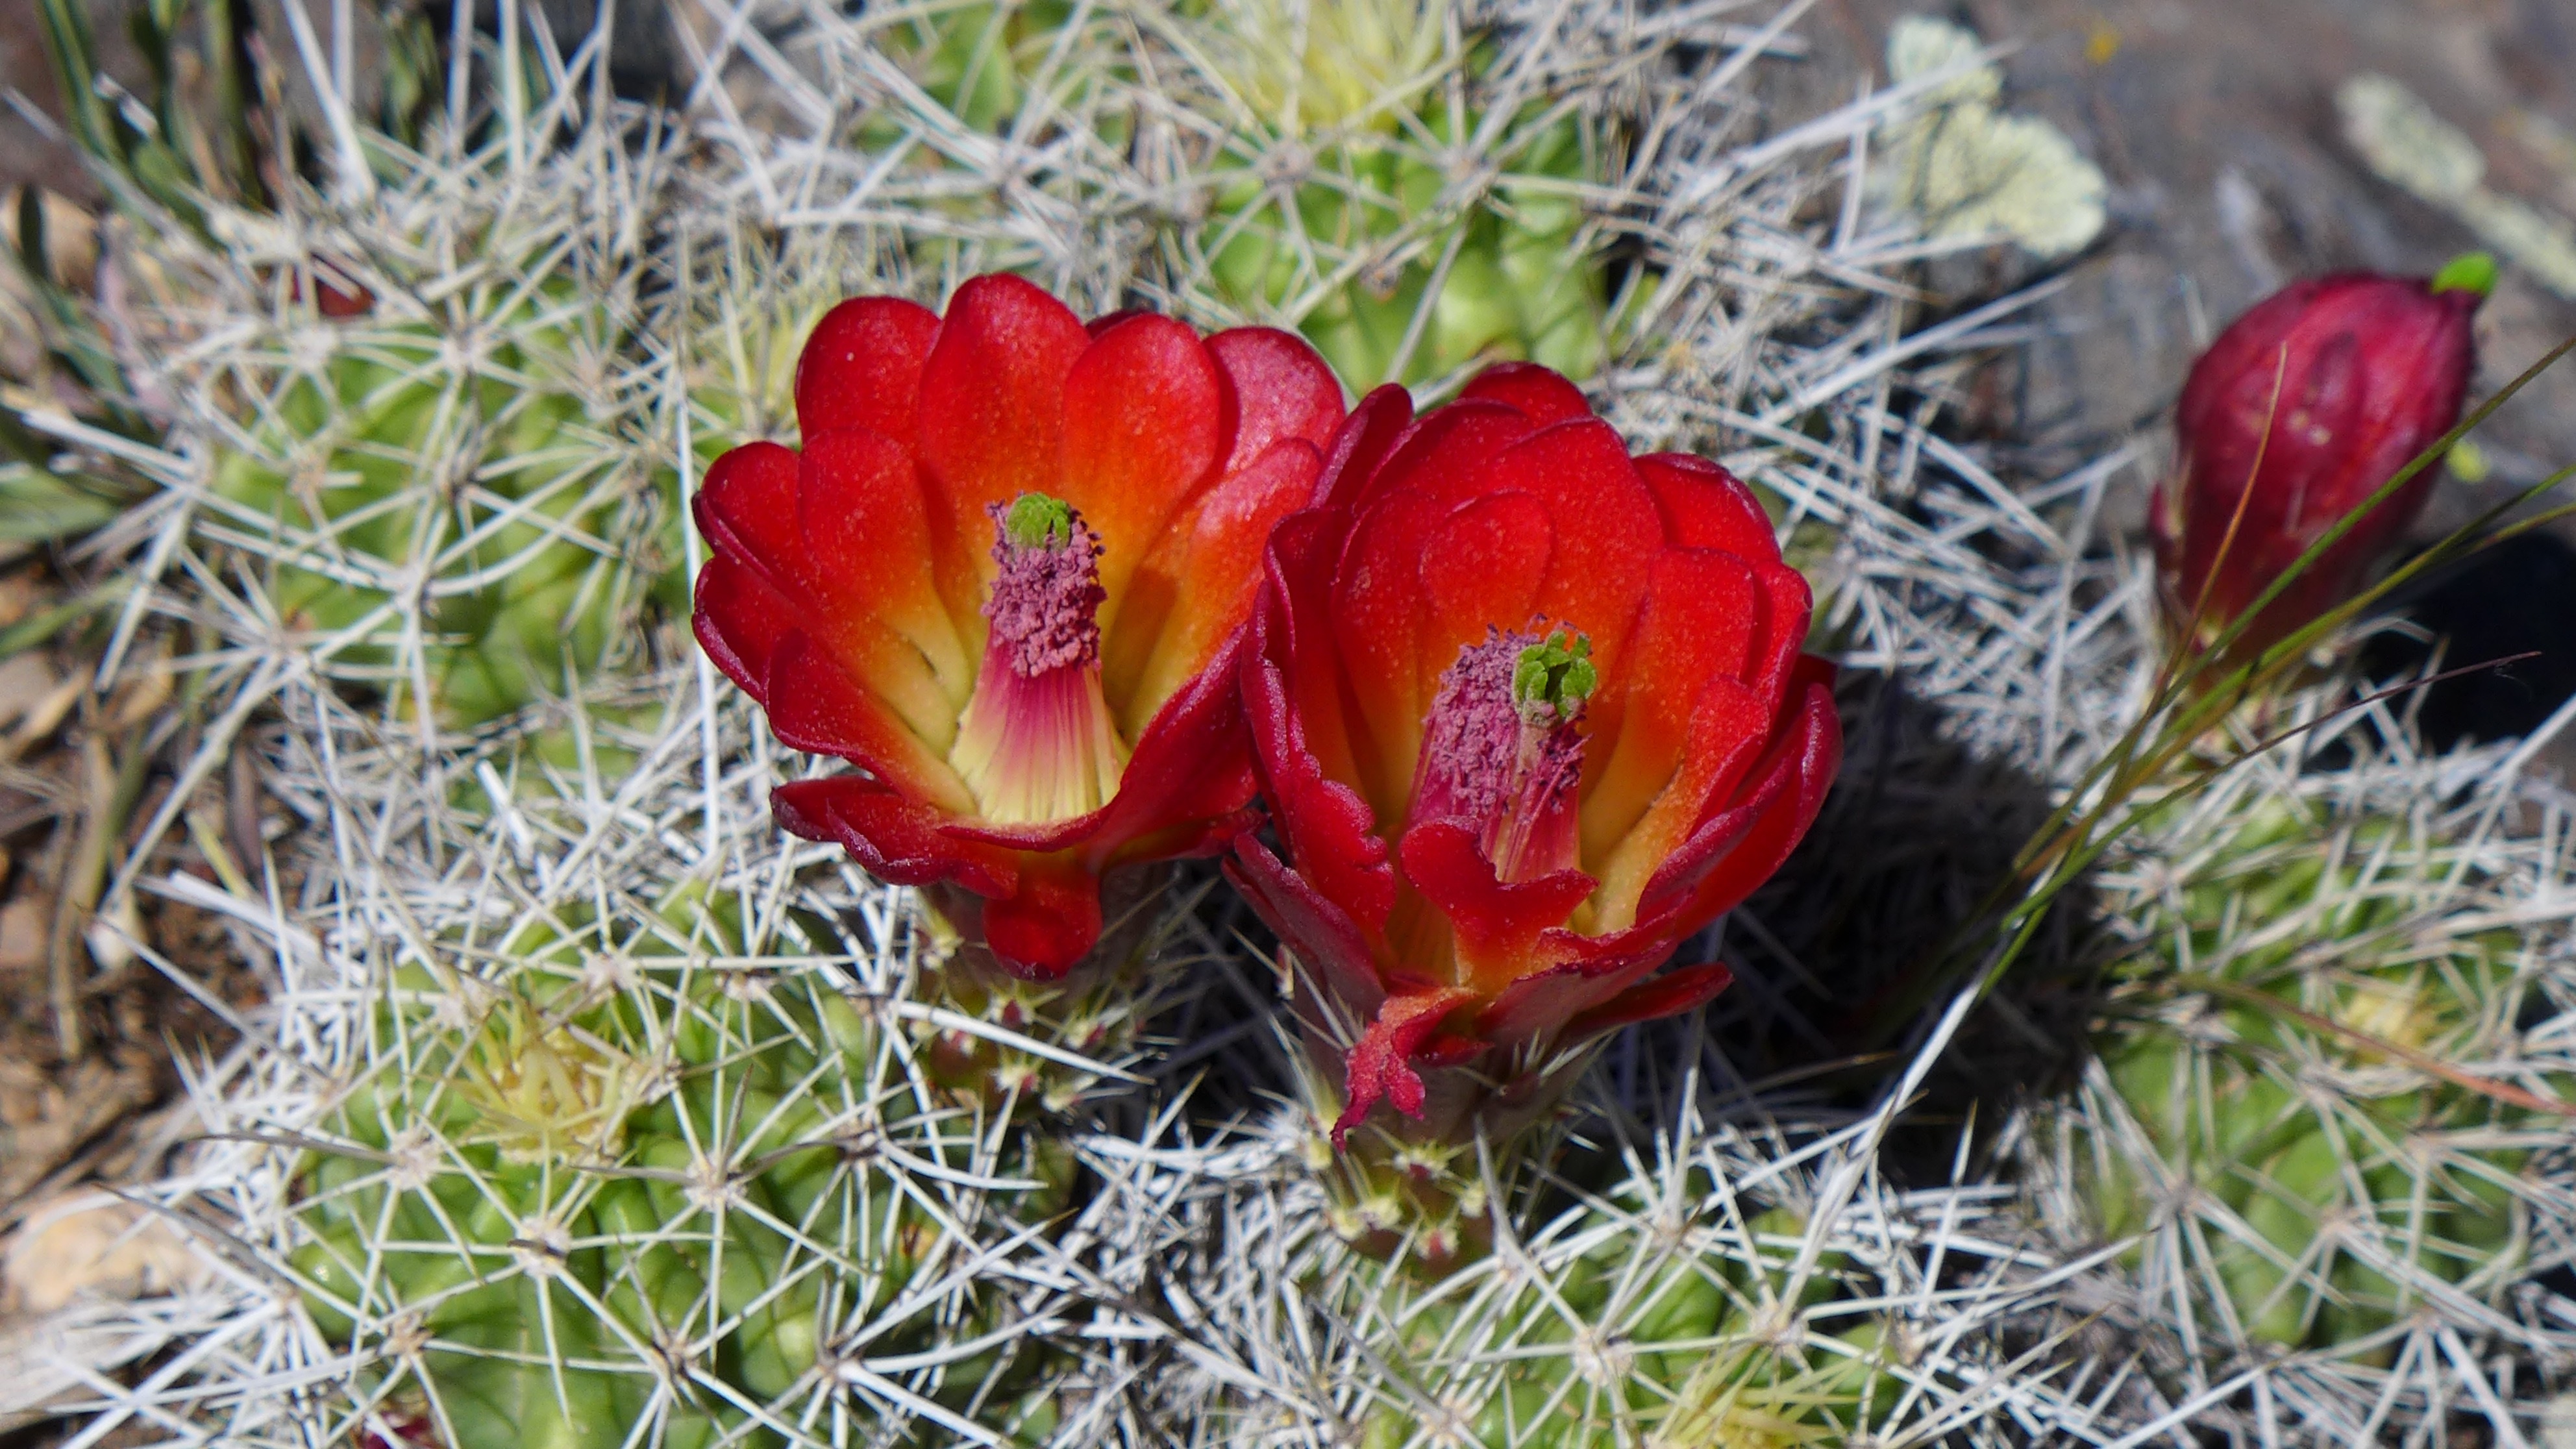
cactus, plant, flower, petal, bloom, summer, botany, flora, wildflower, flowers, colorado, flowering plant, prickly pear, land plant